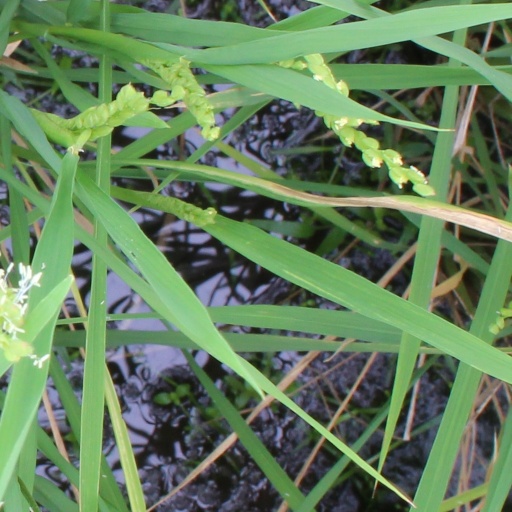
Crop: rice